Dominika Cibulková

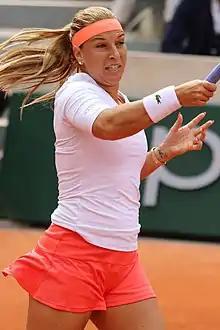
Cibulková at the 2019 French Open

Dominika Cibulková (born 6 May 1989) is a Slovak former professional tennis player. She is the 2016 WTA Finals champion, becoming the fourth player (after Serena Williams in 2001, Maria Sharapova in 2004 and Petra Kvitová in 2011) to win the tournament on her debut. She won eight WTA Tour singles titles and two on the ITF Circuit.